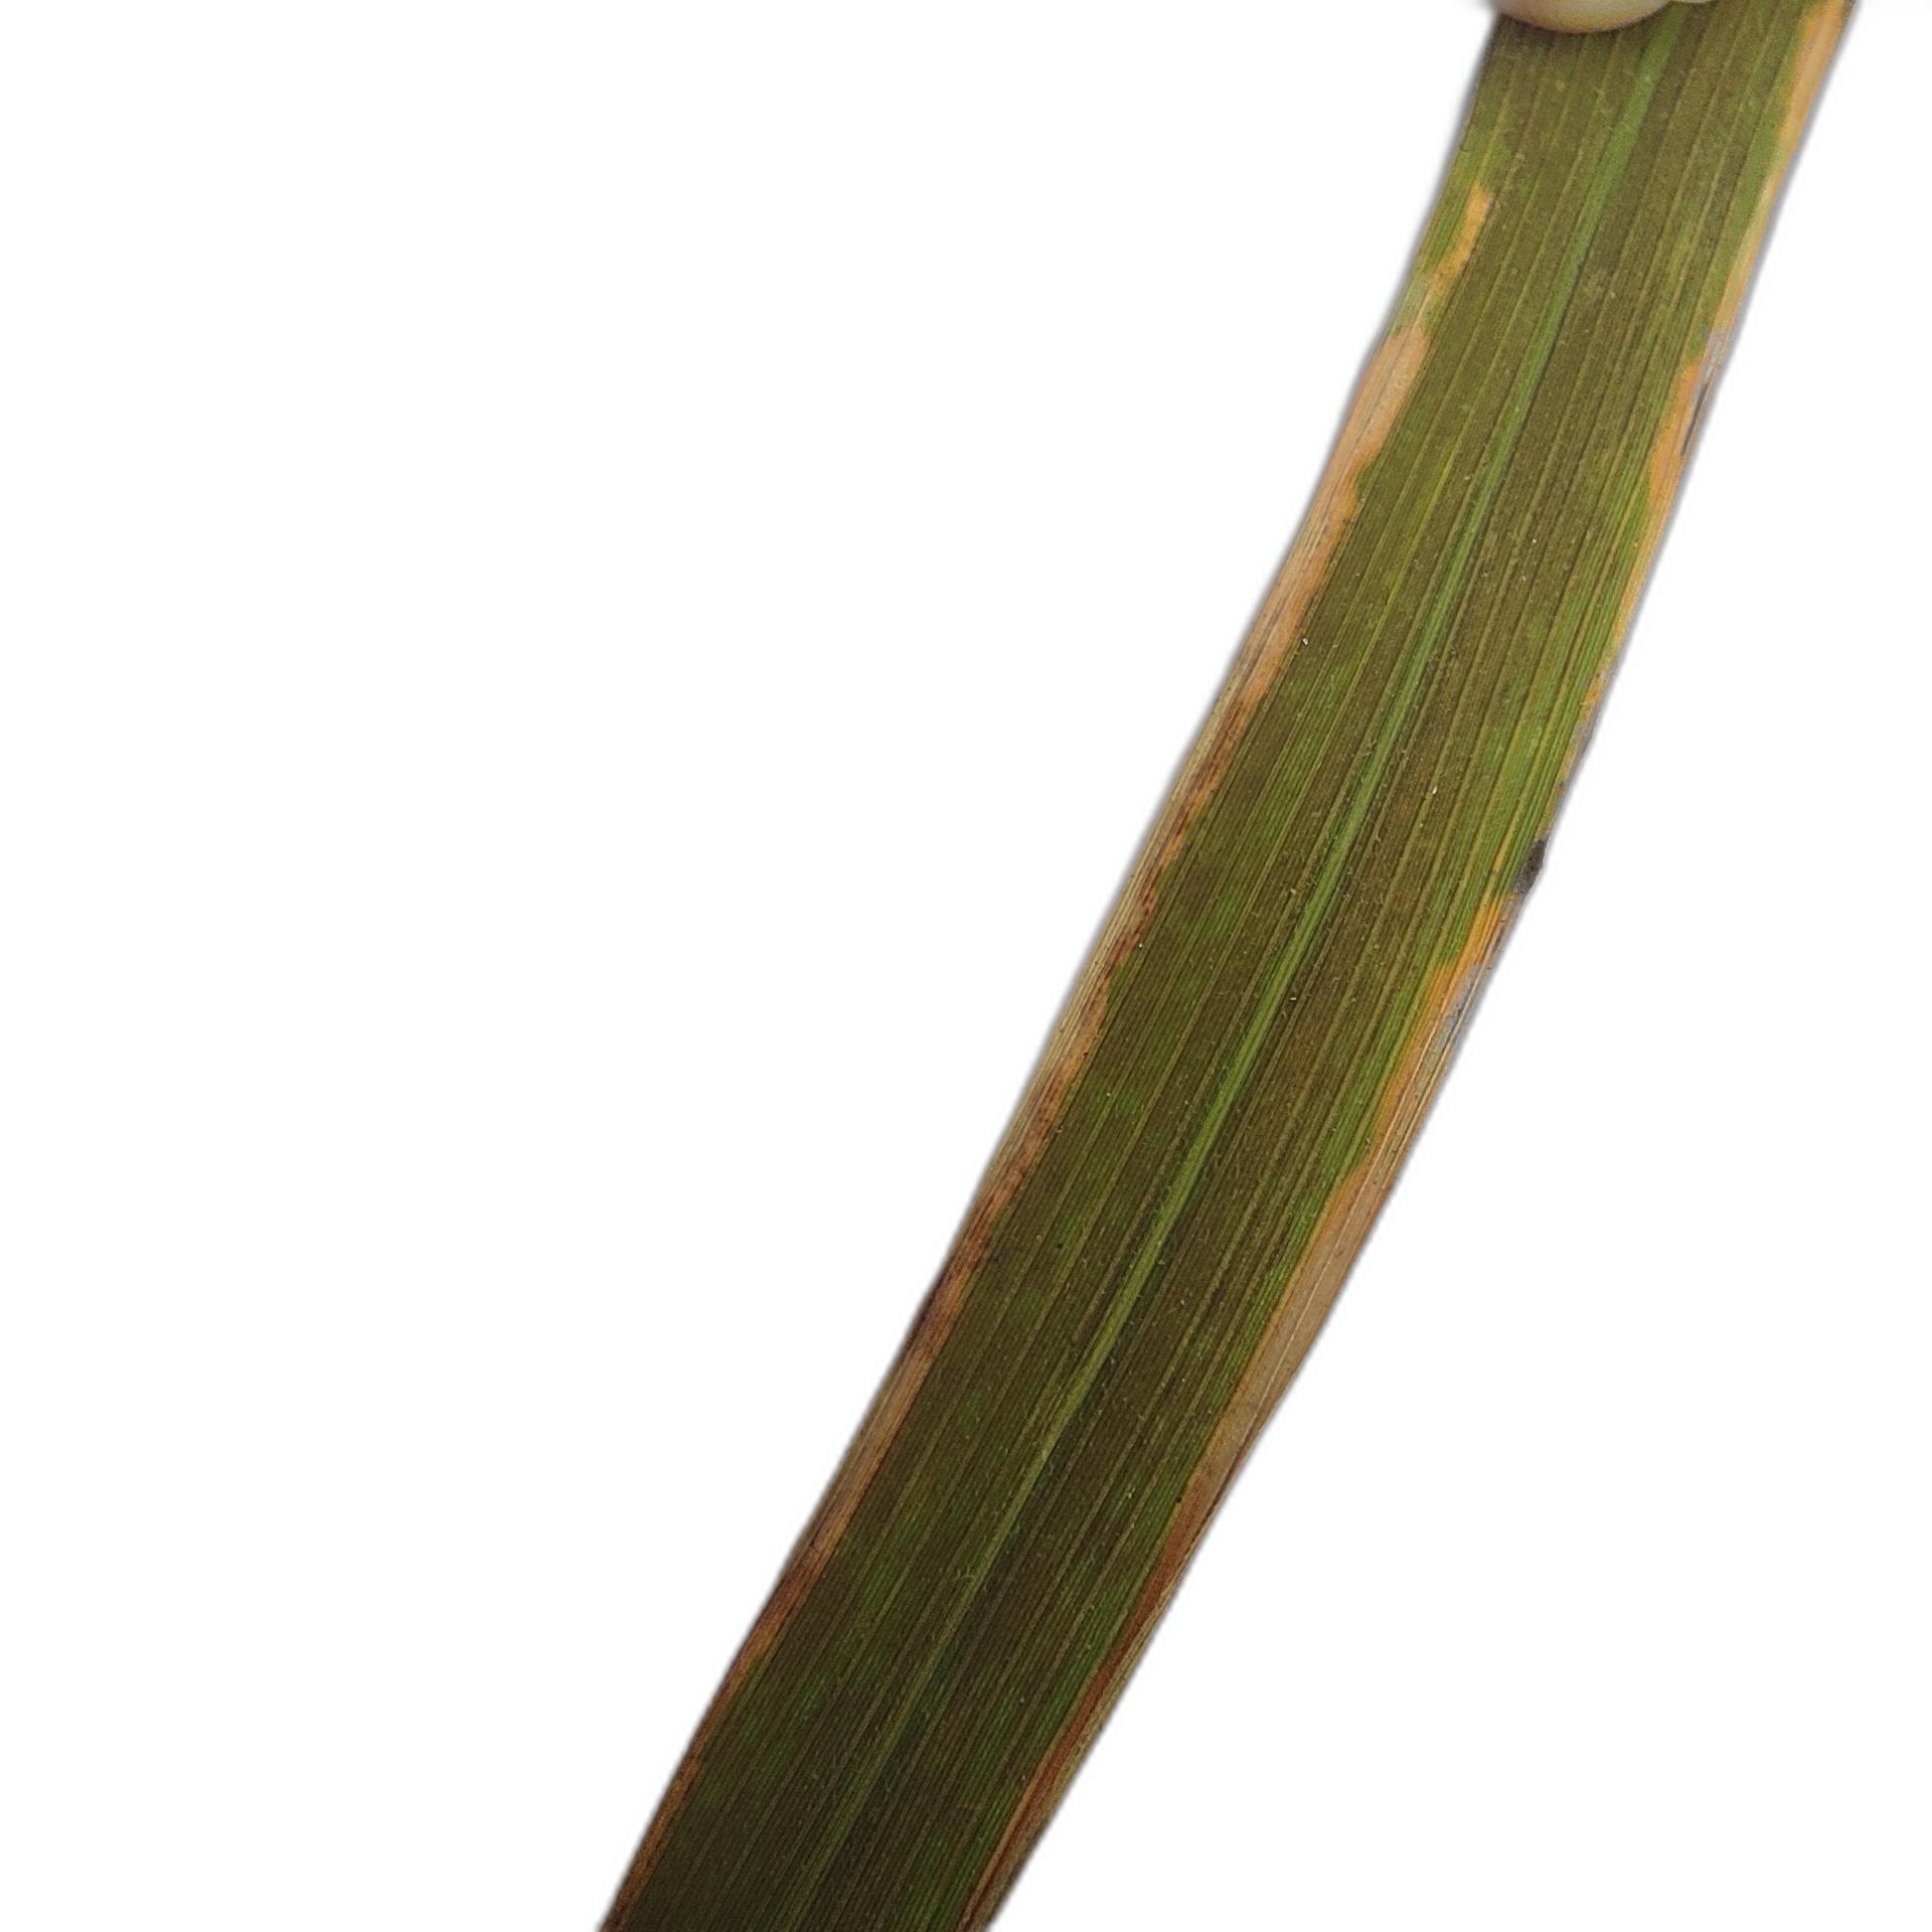
Label: Rice Tungro